Morava Valley

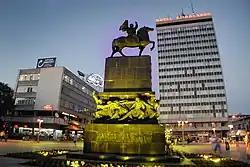
Niš

The South Morava Valley had a population of 680,176 inhabitants by the official 2018 estimate by the State Statistical Office, with an average population density of 217 inhabitants per square kilometer, but the area's density is in general smaller, average density being enlarged by the large centers like the city of Niš (430 per km) and Leskovac. The South Morava Valley has been known for rural depopulation and stagnation almost for the last five decades while the cities grew larger. The population of the Morava Valley by the official censuses of population and latest estimates (including the valley in narrower sense: municipalities of Preševo, Bujanovac, Vladičin Han, Vlasotince, Doljevac, Merošina, Gadžin Han, Aleksinac and Ražanj, and cities of Vranje, Leskovac and Niš):